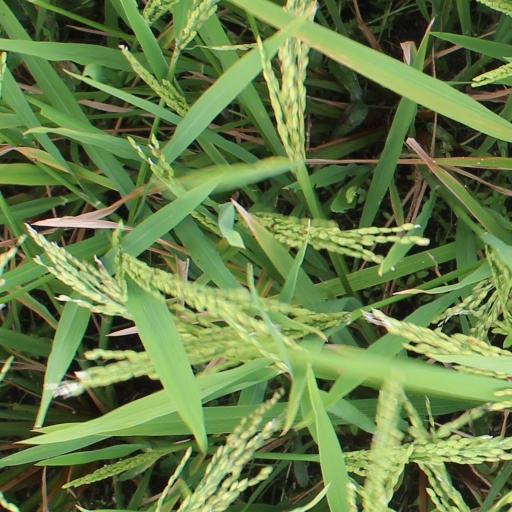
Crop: rice